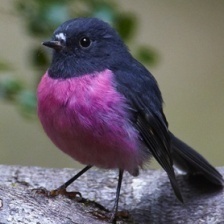
Species: PINK ROBIN
Scientific name: PETROICA RODINOGASTER
ImageNet parent category: robin